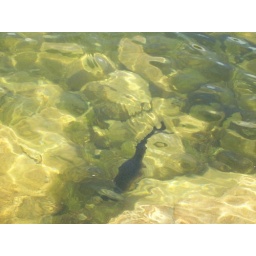
fish swimming in the water